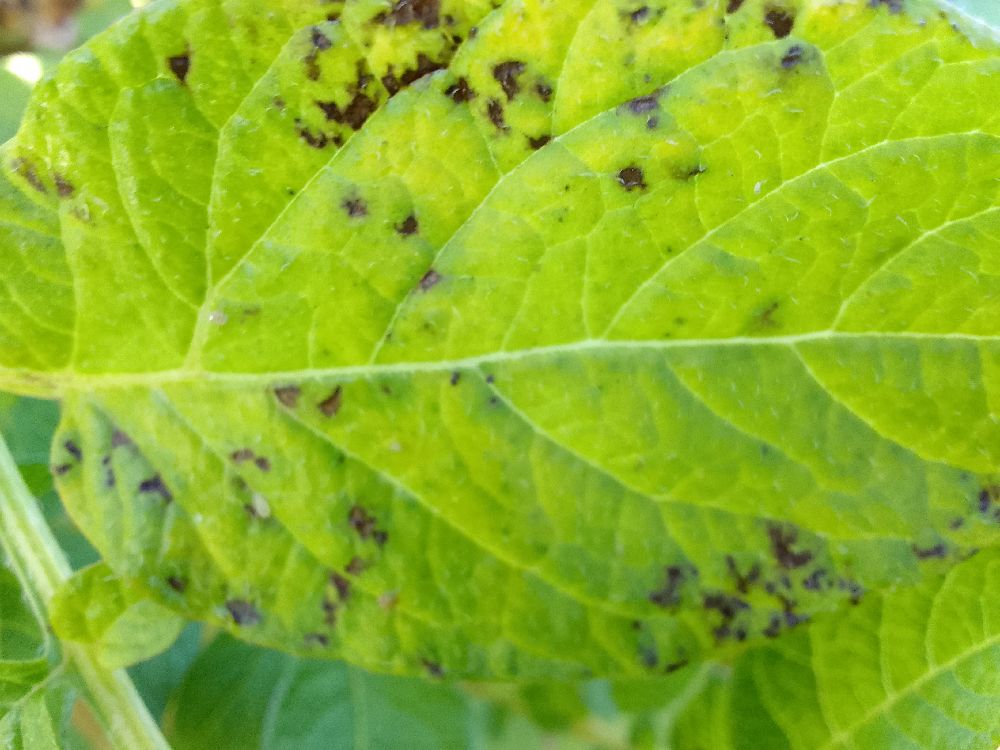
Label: Early blight